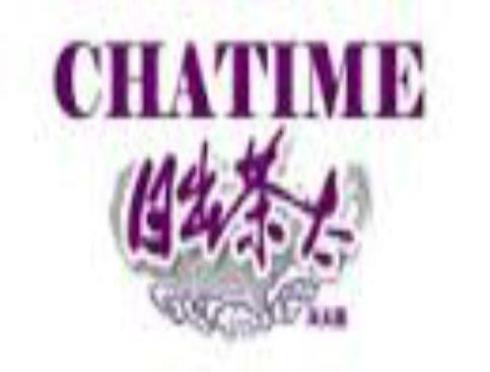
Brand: chatime
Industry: Food